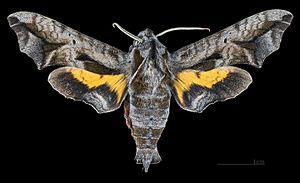
Nyceryx continua est une espèce d'insectes lépidoptères qui appartient à la famille des Sphingidae, sous-famille des Macroglossinae, à la tribu des Dilophonotini, sous-tribu des Dilophonotina, et au genre Nyceryx.